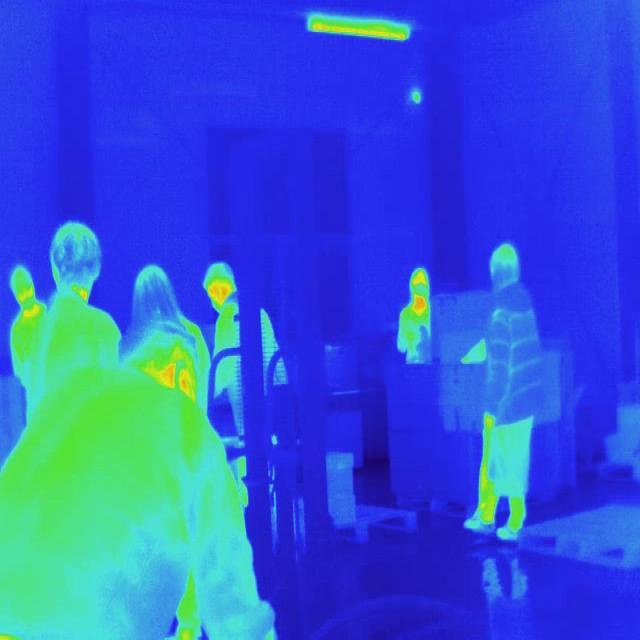
Detected objects:
label: person
label: person
label: person
label: person
label: person